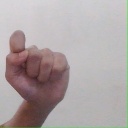
अक्षर: घ